Robert Morse

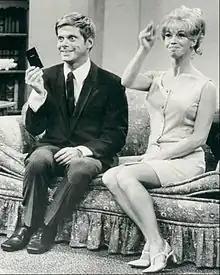
E. J. Peaker and Robert Morse for "That's Life" in 1968

Morse was in the original Broadway cast of "Sugar", a 1972 musical stage adaptation of "Some Like It Hot". T.E. Killam of "Time" wrote of Morse's performance, "Morse captures the tremor, tenderness, coquettishness and vulnerability of a girl's first love. Morse is an enormously personable stage presence, and he knows it." For the role, he won the Drama Desk Award and was again nominated for the Tony Award for Best Actor in a Musical. Morse joined other performers, including Marlo Thomas, in creating the 1972 "Free to Be... You and Me" children's album. He provided the voice for the cartoon character Howler in Hanna-Barbera's "Pound Puppies". For Rankin/Bass, he voiced Jack in the 1979 animated special "Jack Frost," as well as the main character Stuffy in "The First Easter Rabbit". Morse appeared in dozens of TV shows, including "Alfred Hitchcock Presents" and "The Twilight Zone". He also appeared on "CBS Radio Mystery Theater".